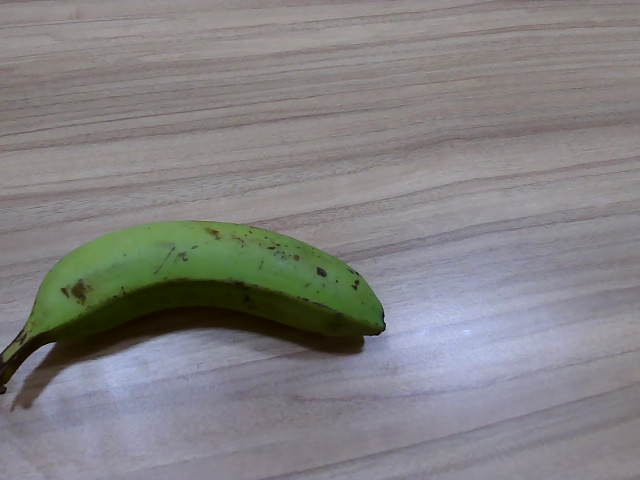
Label: Raw_Banana